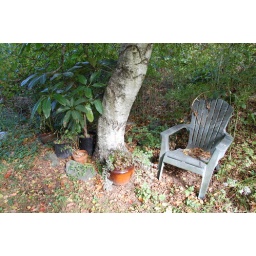
Sitting chair with potted plants under old birch out back, 10/3/2010.